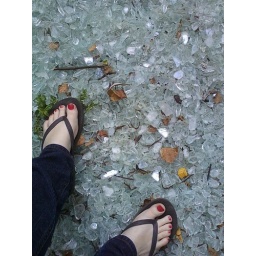
This is me standing on crushed glass in flip flops.